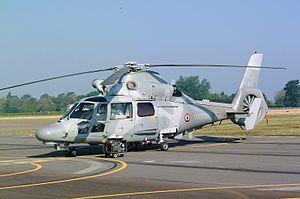
La Force maritime de l'aéronautique navale est l'actuelle appellation de l'aéronautique navale française. Elle forme une des quatre grandes composantes de la marine française. Elle est issue de la fusion entre les forces de l'aviation embarquée et de l'aviation de patrouille maritime le 19 juin 1998. Son actuelle organisation précisée par l'instruction Nᵒ 24/DEF/EMM/ROJ relative à l'organisation de la force maritime de l'aéronautique navale du 3 novembre 2011 a été publiée au Bulletin officiel des armées le 10 novembre 2011.
L'Aérospatiale AS565 Panther est un hélicoptère moyen polyvalent, c'est la version militaire du SA365 Dauphin. Le Panther peut être utilisé dans un large éventail de rôles militaires : appui feu, guerre anti-sous-marine, lutte anti-navire, recherche et sauvetage, transport de troupes, évacuation sanitaire et de renseignement d'intérêt maritime depuis le standard 2. Depuis les changements opérés par Airbus Helicopters en janvier 2014, il est renommé AS565 MBe.